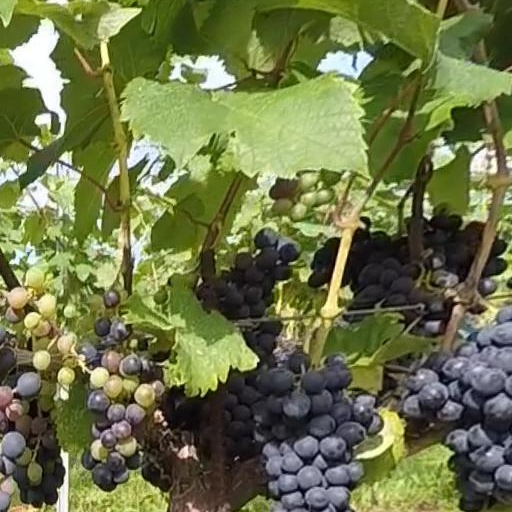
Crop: grape